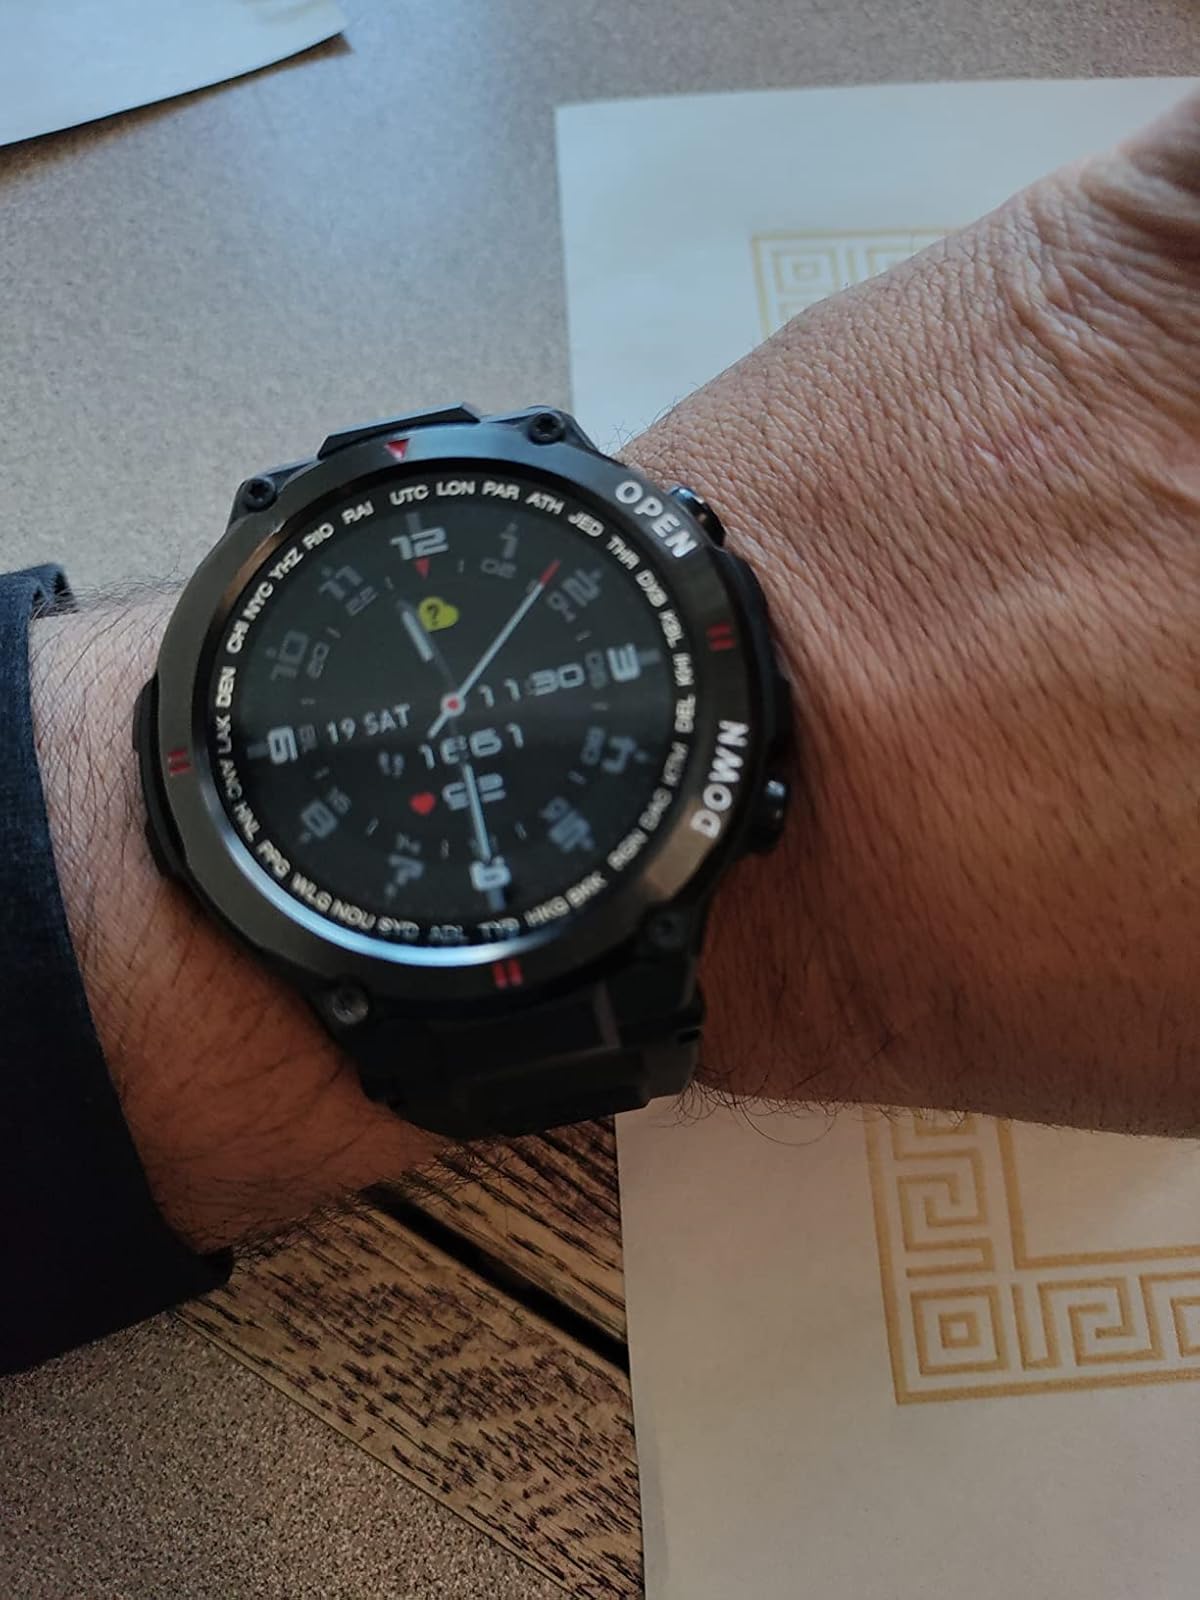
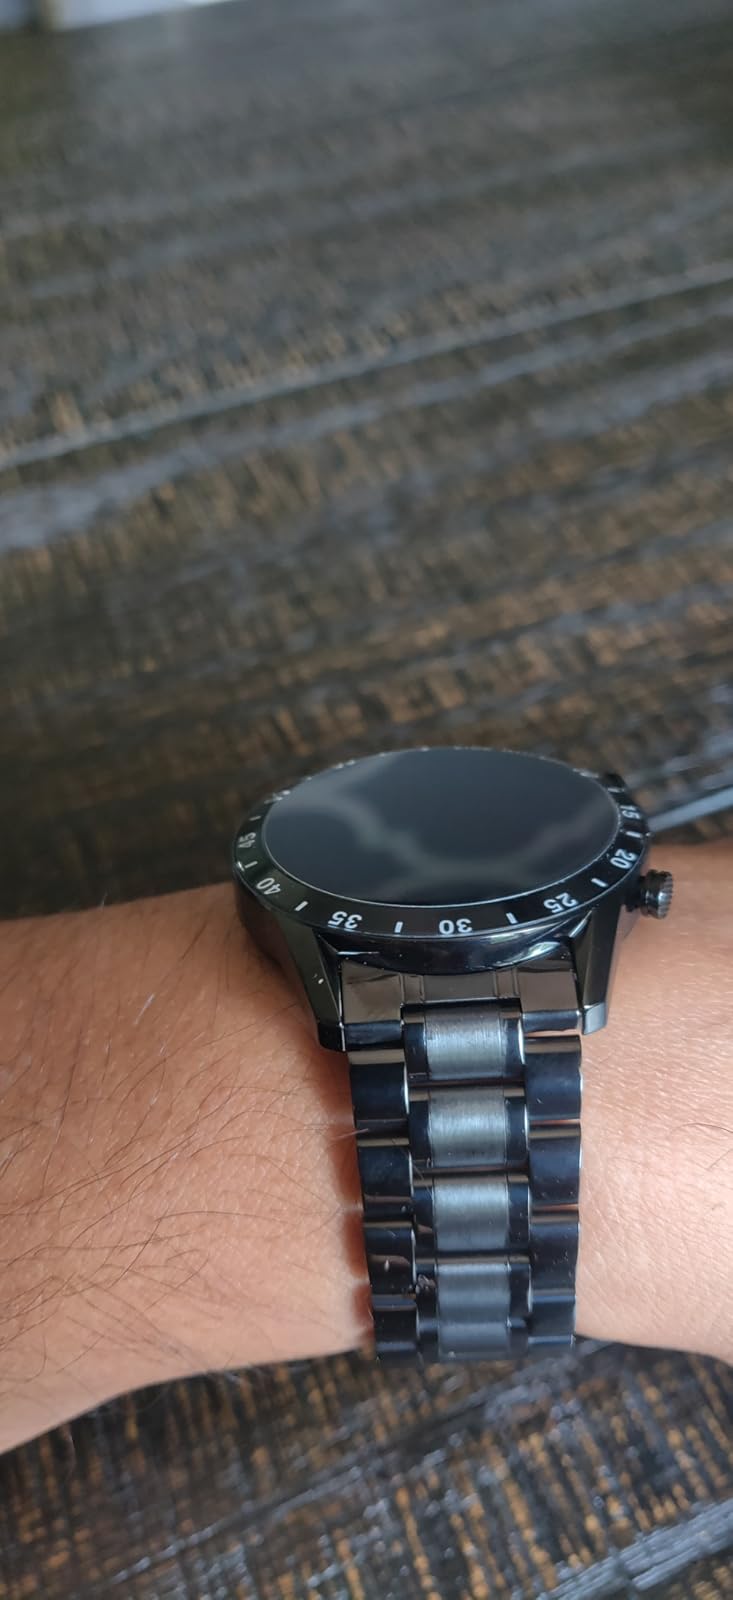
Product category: smartwatch
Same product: no